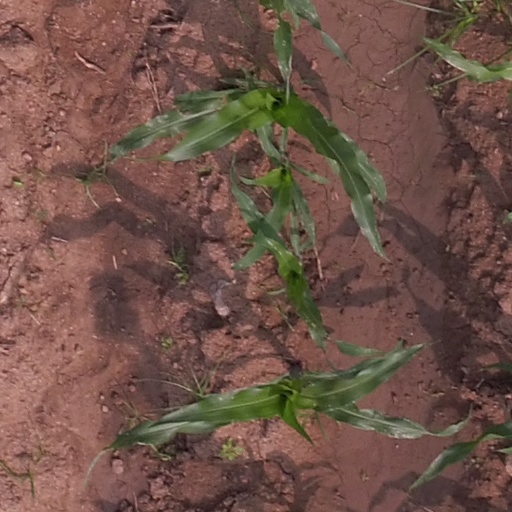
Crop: maize; corn